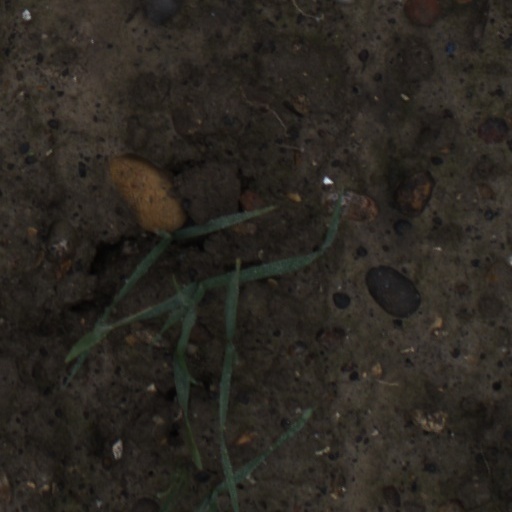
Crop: wheat